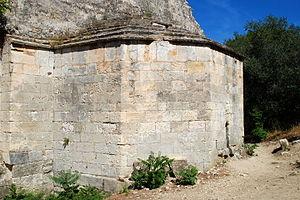
France - Provence - Chapelle Saint-Gabriel de Tarascon - Le chevet
La chapelle Saint-Gabriel est une chapelle romane située au sud-est de Tarascon, près de Saint-Étienne-du-Grès dans le département français des Bouches-du-Rhône en région Provence-Alpes-Côte d'Azur.